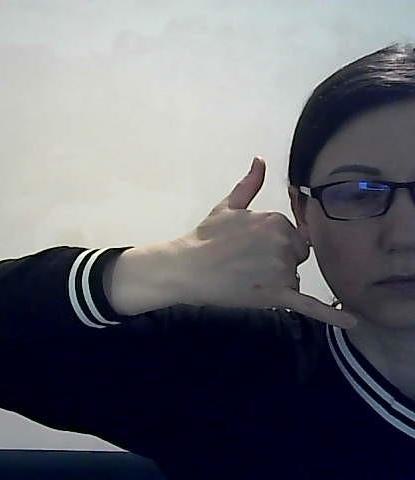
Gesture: call